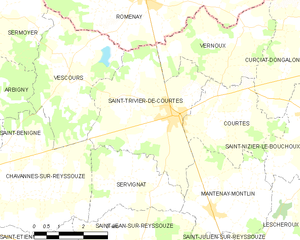
Carte des communes françaises: Saint-Trivier-de-Courtes